California wine

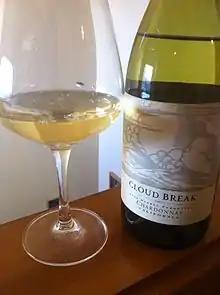
A barrel-fermented California Chardonnay.

While Californian winemakers do craft wines in more "Old World" or European wine styles, most Californian wines favor simpler, more fruit dominant New World wines. The reliably warm weather allows many wineries to use very ripe fruit which creates a more fruit forward rather than earthy or mineralic style of wine. It also creates the opportunity for higher alcohol levels with many Californian wines having over 13.5 percent alcohol content. The style of Californian Chardonnay differs greatly from wines like Chablis with Californian winemakers frequently using malolactic fermentation and oak aging to make buttery, full bodied wines. Californian Sauvignon blancs are not as herbaceous as wines from the Loire Valley or New Zealand and are more acidic. Some Sauvignon blanc are given time in oak which can dramatically change the profile of the wine. Robert Mondavi first pioneered this style as a "Fume blanc" which other Californian winemakers have adopted. However, that style is not strictly defined to mean an oak wine.